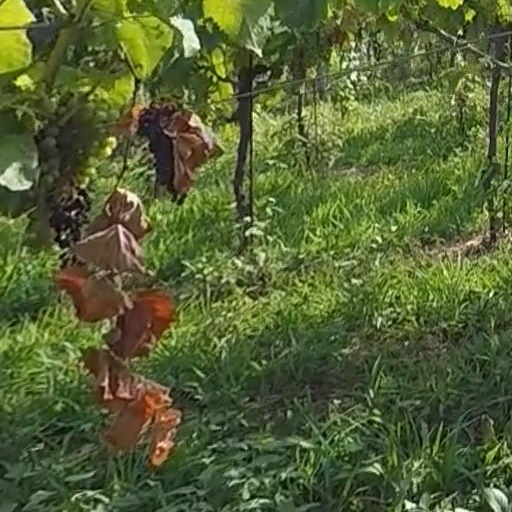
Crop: grape